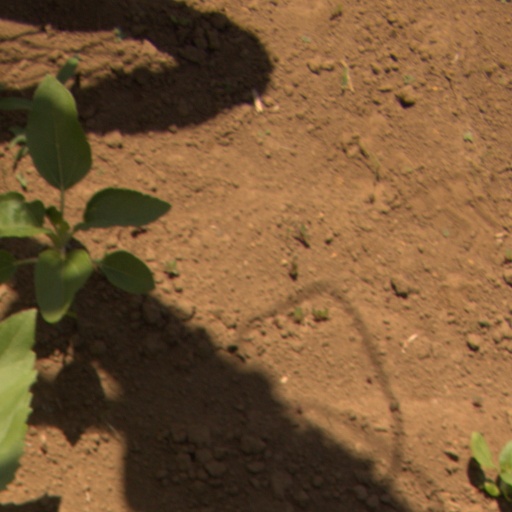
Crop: Jerusalem artichoke